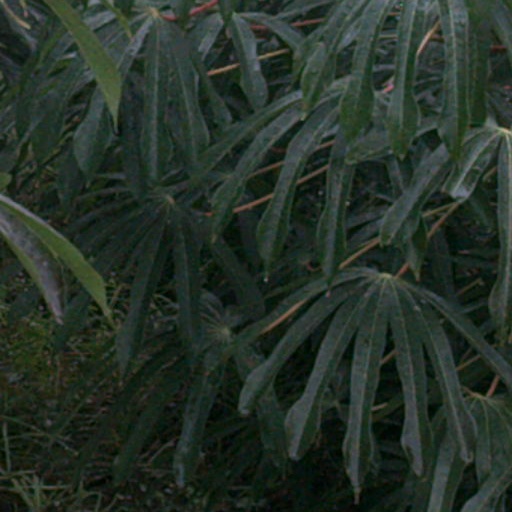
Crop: cassava